John Philip Sousa

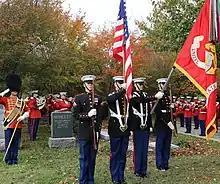
Annual military observances at Sousa's Grave

Sousa held a very low opinion of the emerging recording industry. He derided recordings as "canned music", a reference to the early wax cylinder records that came in can-like cylindrical cardboard boxes. He argued to a congressional hearing in 1906: